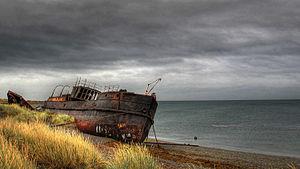
La baie San Gregorio, est une baie située sur la rive nord du détroit de Magellan, dans la IXᵉ région de Magallanes et de l'Antarctique chilien, au sud du Chili.